Lincoln, New Zealand

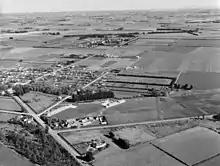
Lincoln photographed by Whites Aviation, May 1957

In 1862, James Edward FitzGerald of 'The Springs' subdivided some of his freehold land for the new township of Lincoln, named after the Earl of Lincoln, a foundation member of the Canterbury Association and from 1851 a member of the management committee. The site of Lincoln on the L1 River would allow for a flour mill to be built to service the growing farming district. Lincoln was laid out in a grid layout and FitzGerald named the four belts North, East, South and West and the cross streets after his own children Robert, Maurice and William. The main streets James, Edward and Gerald were names after himself.